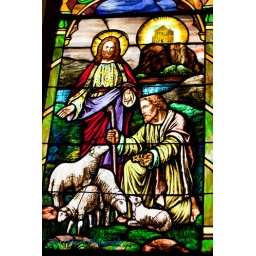
a stained glass window in Saint Patricks Church-Havre de Grace, Maryland. photo taken just before Christmas Eve Mass